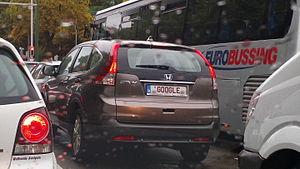
Voiture Honda immatriculée en Belgique avec un numéro personnalisé.
Google LLC /ˈguːgəl/ est une entreprise américaine de services technologiques fondée en 1998 dans la Silicon Valley, en Californie, par Larry Page et Sergey Brin, créateurs du moteur de recherche Google.